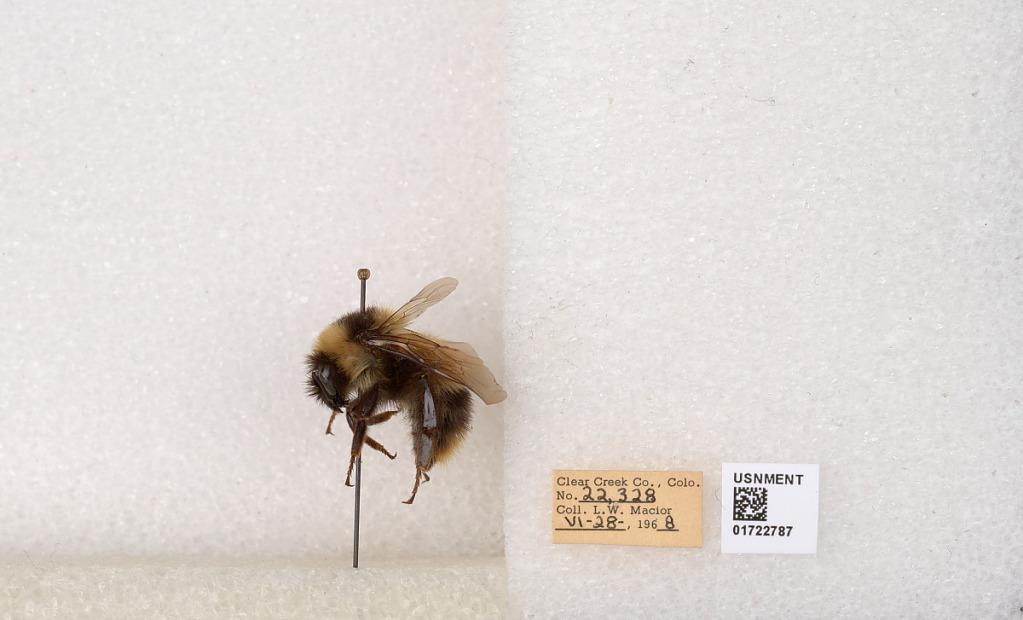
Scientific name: Bombus kirbyellus
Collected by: L. Macior
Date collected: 1968-6-28
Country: United States
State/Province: Colorado
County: Clear Creek
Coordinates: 39.6891, -105.644